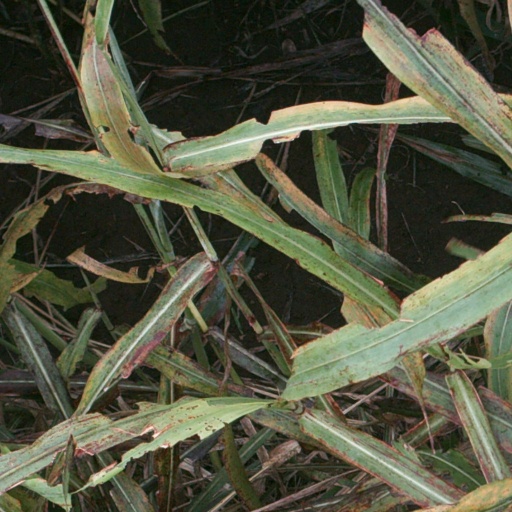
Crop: sorghum